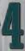
Number: 4